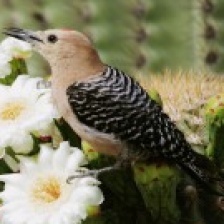
Species: GILA WOODPECKER
Scientific name: MELANERPES UROPYGIALIS